Heart of Frédéric Chopin

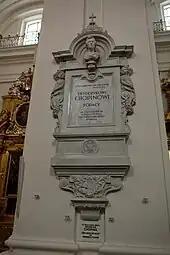
The pillar in Holy Cross Church containing Chopin's heart

Over the years, speculation about the cause of Chopin's death led to calls to examine the heart. In 2008, scholars requested that a DNA analysis of the heart's tissue be conducted to determine if Chopin had died from cystic fibrosis rather than tuberculosis. Cystic fibrosis was unknown during his lifetime and was thought to be a better explanation for his symptoms. The request was refused by the Polish government.